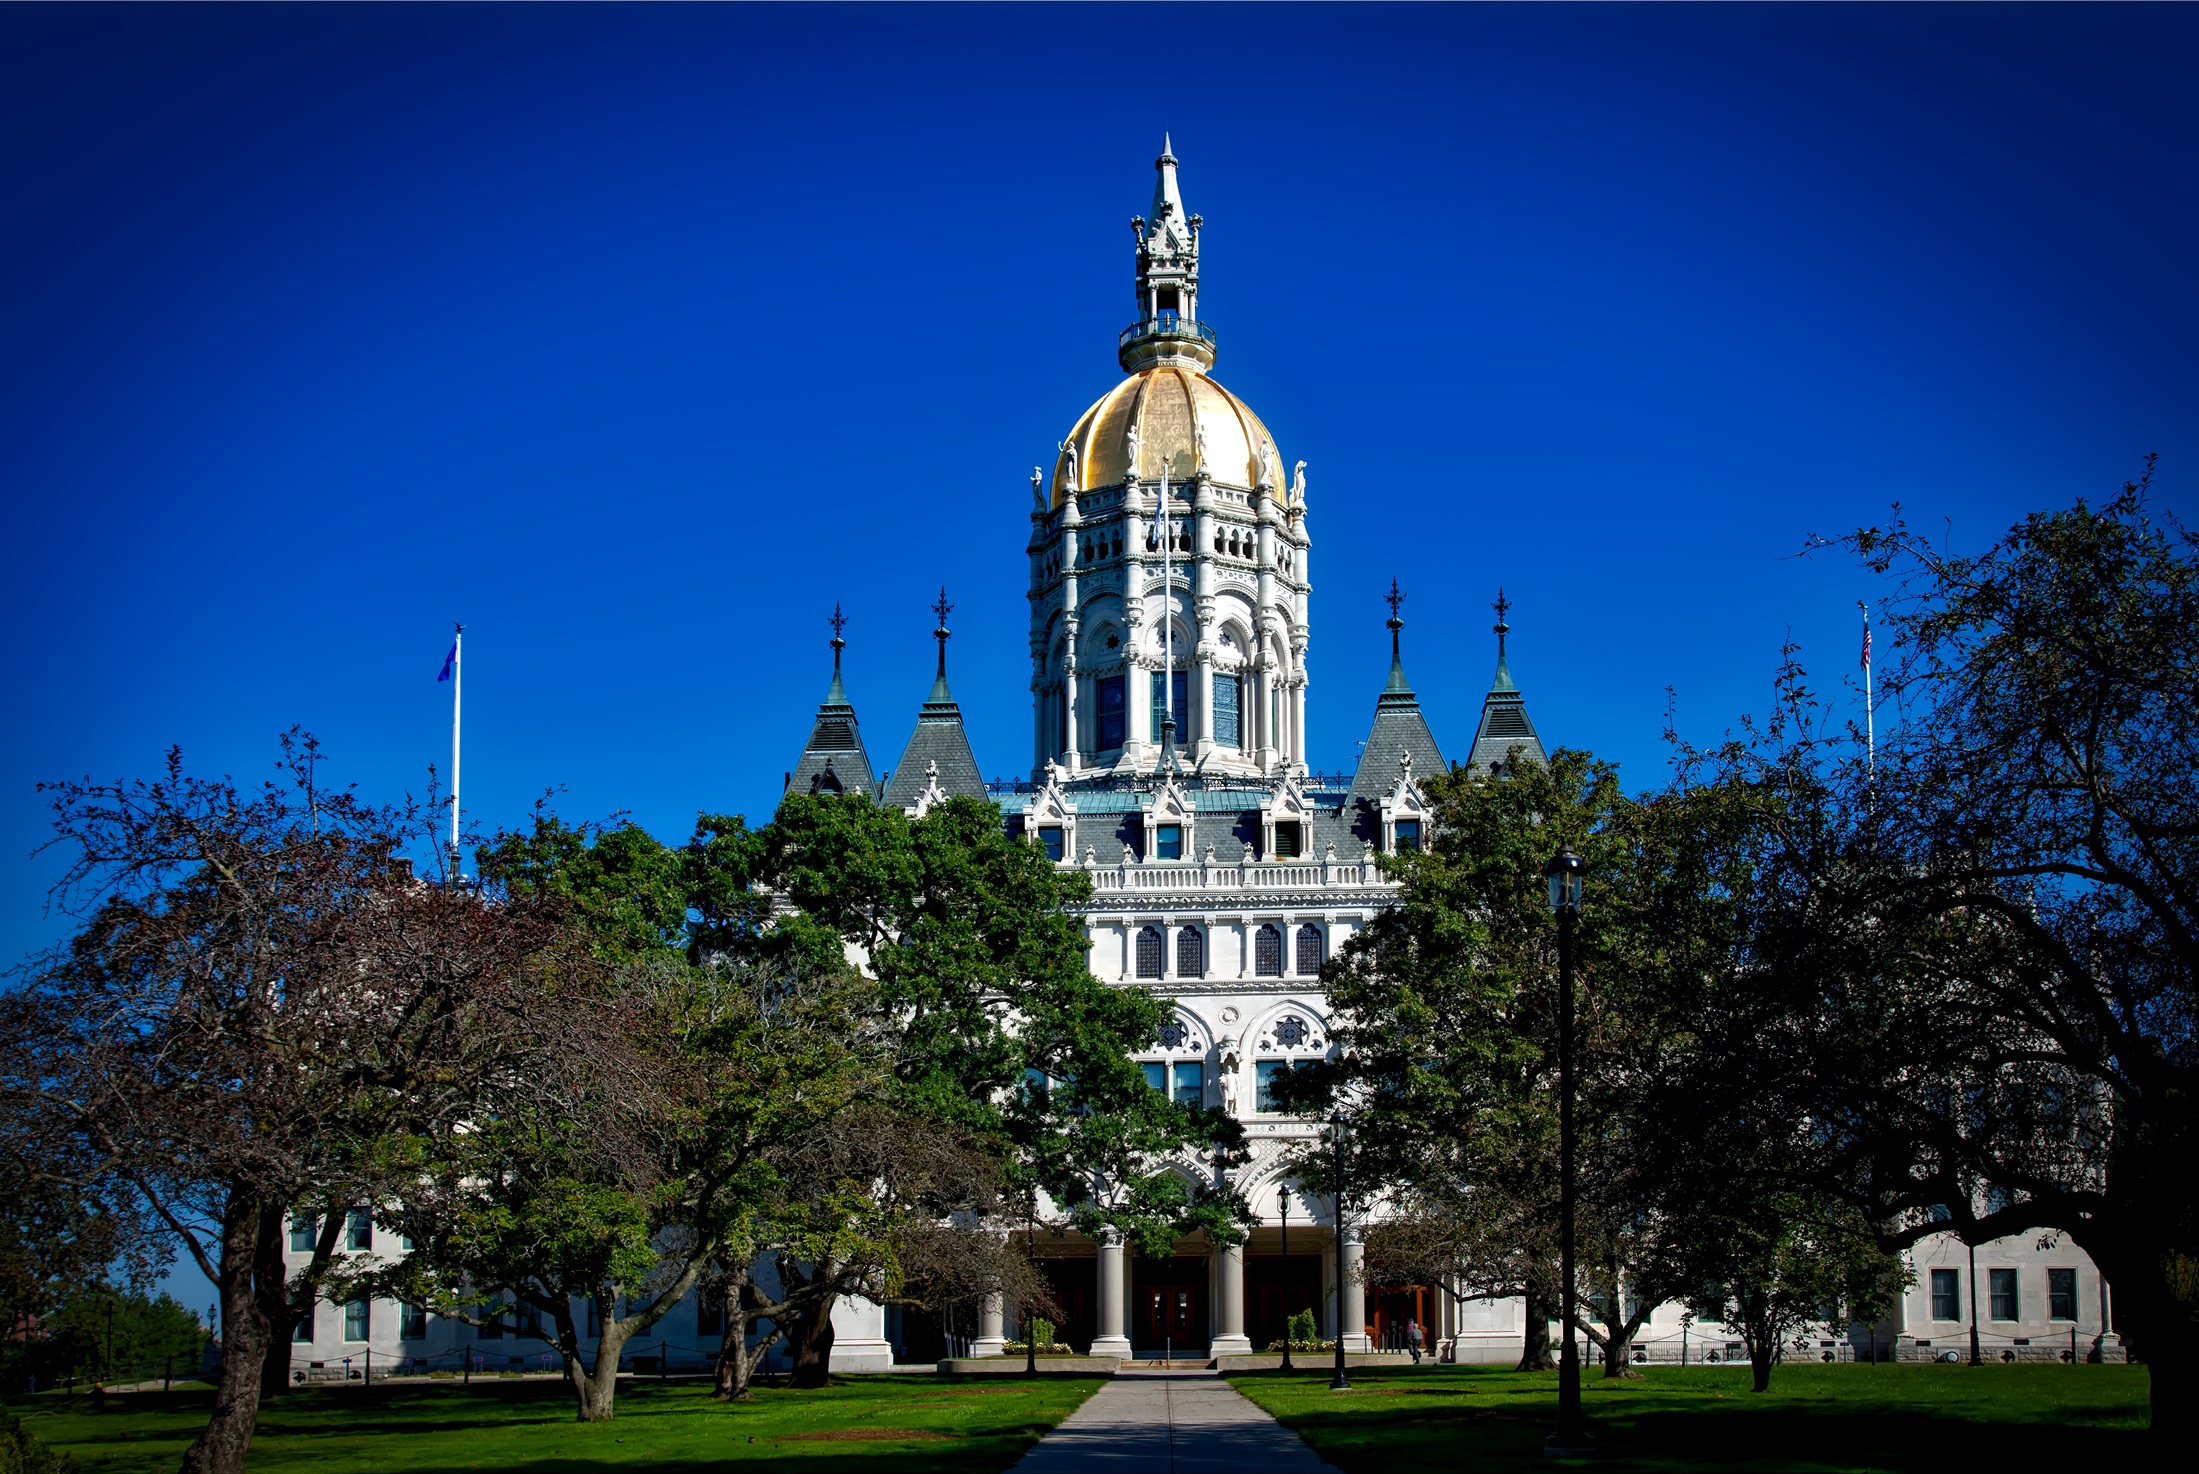
architecture, structure, building, city, tower, scenic, landmark, church, cathedral, historic, place of worship, hdr, government, historical, capitol, legislative, state capitol, hartford, connecticut, statehouse